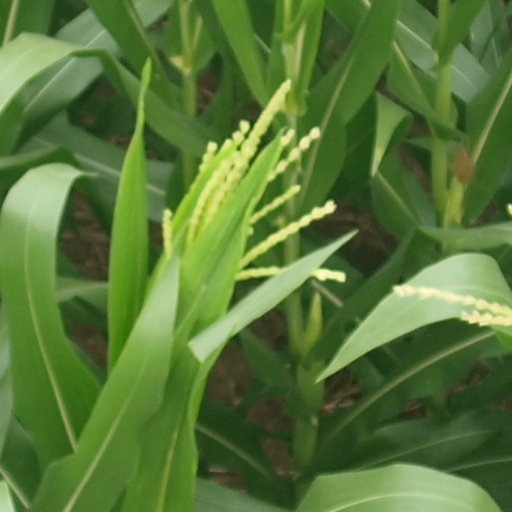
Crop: maize; corn